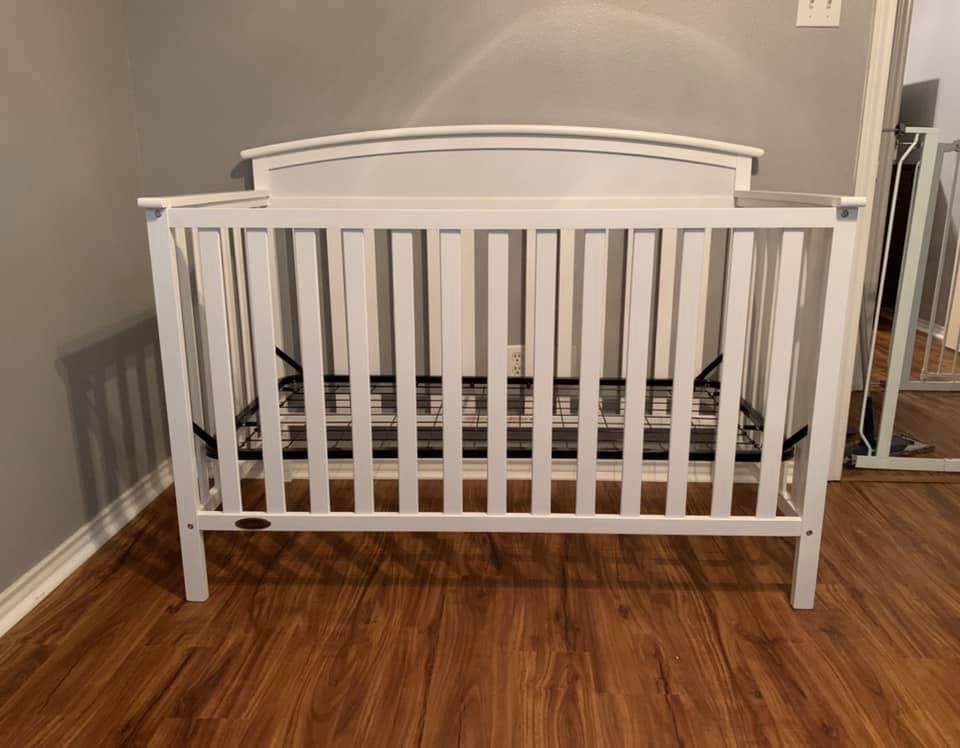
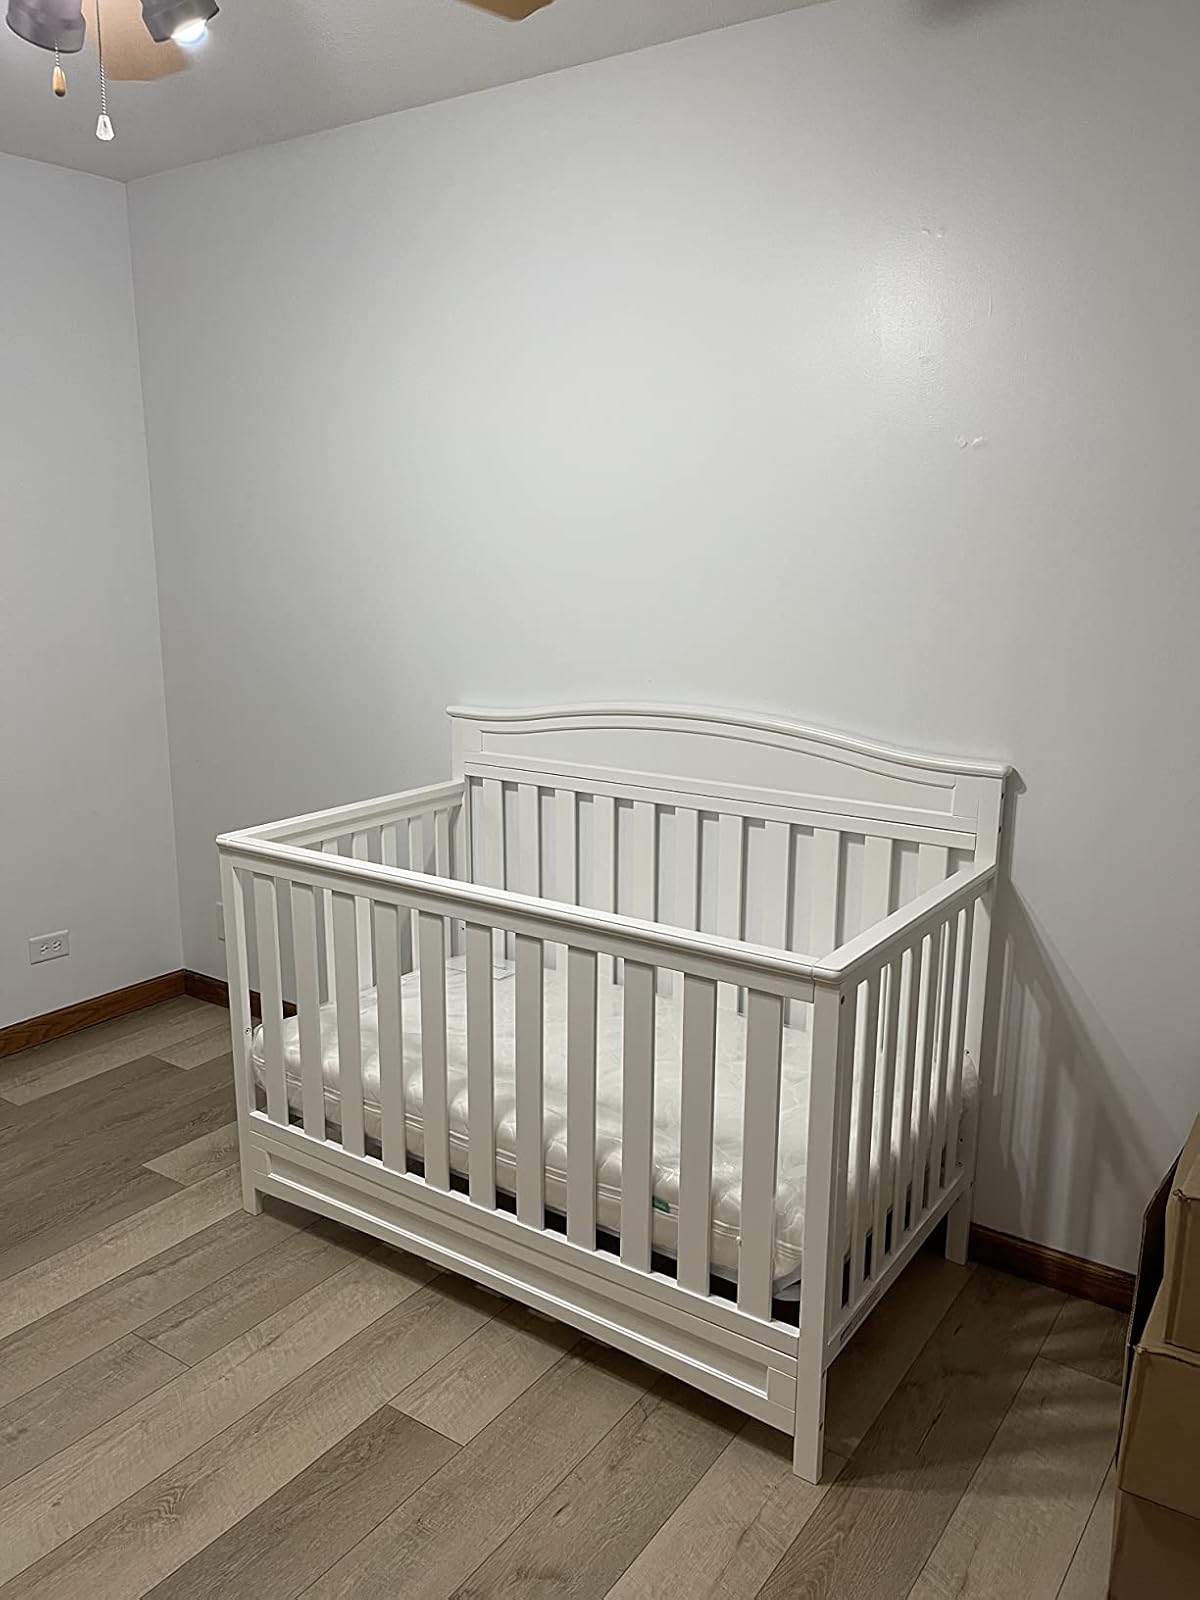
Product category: products_crib
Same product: no